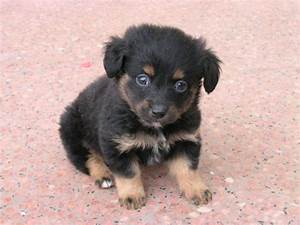
Label: cane